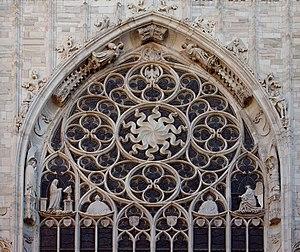
La famille Sforza ou Sforce est une famille romagnole de premier plan de la Renaissance, particulièrement active dans le duché de Milan.
La Basilica Cattedrale Metropolitana della Natività della Beata Vergine Maria est située sur la piazza del Duomo, à Milan, en Italie. Dédiée à la Nativité de Marie, elle est le siège de l'archevêque de Milan. La cathédrale a pris près de six siècles à être achevée.